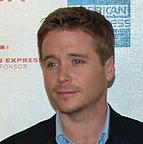
Age: 32